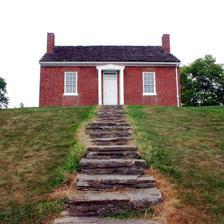
Building: John Rankin House (Ripley, Ohio)
Country: United States of America
Year built: 1828
Historic house in Ohio, United States United States historic place John Rankin House U.S. National Register of Historic Places U.S. National Historic Landmark Show map of Ohio Show map of the United States Location 6152 Rankin Hill Rd., Ripley, Ohio Coordinates 38°45′4″N 83°50′32″W / 38.75111°N 83.84222°W / 38.75111; -83.84222 Area 20 acres (8.1 ha) Built 1828 ( 1828 ) NRHP reference No. 70000485 Significant dates Added to NRHP November 10, 1970 Designated NHL February 18, 1997 The John Rankin House is a historic house museum at 6152 Rankin Hill Road in Ripley, Ohio .  Built in 1828, it was home to Presbyterian abolitionist John Rankin , and was one of the original stops on the Underground Railroad . Harriet Beecher Stowe 's visit to Rankin provided some of the story that became Uncle Tom's Cabin . The house was acquired by the State of Ohio in 1938 and is now operated by the Ohio History Connection and opened for tours. It was designated a National Historic Landmark in 1997. Description and history The John Rankin House occupies a prominent position on a hill overlooking the town of Ripley and the Ohio River .  It is set on about 20 acres (8.1 ha), accessed via a drive and visitors center off Rankin Hill Road (County Road 556).  The house is a modest 1 + 1 ⁄ 2 -story brick structure, with a side-facing gabled roof.  The main facade is three bays wide, with a center entrance flanked by sash windows in rectangular openings.  The entry is sheltered by a portico with a shallow-pitch gable roof and square posts.  The interior follows a typical center hall plan, with four rooms on the ground floor and two small bedrooms in the attic level.  The interior retains original features and finishes, including wide floor boards and carved fireplace surrounds. The house was built in 1828 by the abolitionist Presbyterian minister John Rankin, and it is where he raised a large family.  It also became a significant stopping point for fugitive slaves who had crossed the river from Kentucky , a slave state, often under guidance from a "conductor" on the Underground Railroad.  Rankin is estimated to have assisted in securing the freedom of more than 2,000 slaves, often at great personal risk.  The house was often under surveillance by slave catchers, and some slave owners had placed a price on his head.  The Rankins sold the house after the American Civil War , and it was purchased by the state in 1938 for use as a historic site. See also John P. Parker House , owned by another conductor on the Underground Railroad in Ripley List of Underground Railroad sites List of National Historic Landmarks in Ohio References